Bleach (TV series)

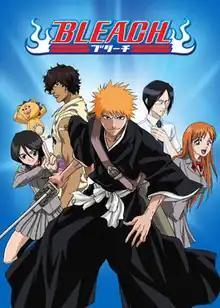
Key visual of the series featuring (from left to right) Rukia Kuchiki, Kon, Yasutora "Chad" Sado, Ichigo Kurosaki, Uryū Ishida and Orihime Inoue

Bleach (stylized in all caps) is a Japanese anime television series based on the manga series "Bleach" by Tite Kubo. It was produced by Pierrot and directed by Noriyuki Abe. The series aired on TV Tokyo from October 2004 to March 2012, spanning 366 episodes. The story follows the adventures of the teenaged Ichigo Kurosaki after he obtains the powers of a Soul Reaper—a death personification similar to the Grim Reaper—from a Soul Reaper named Rukia Kuchiki. His newfound powers allow him to take on the duties of defending humans from evil spirits Hollows and guiding departed good souls to the afterlife. In addition to adapting the manga series it is based on, the anime periodically includes original self-contained storylines and characters not found in the source material.